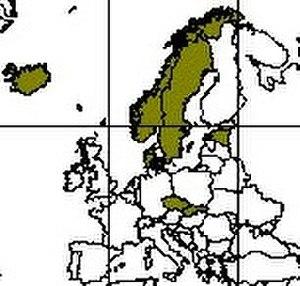
Couronne, du latin corona emprunté au grec korôné, est un nom commun et exceptionnellement un nom propre qui désigne notamment :